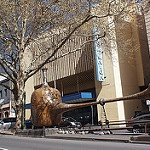
Label: street